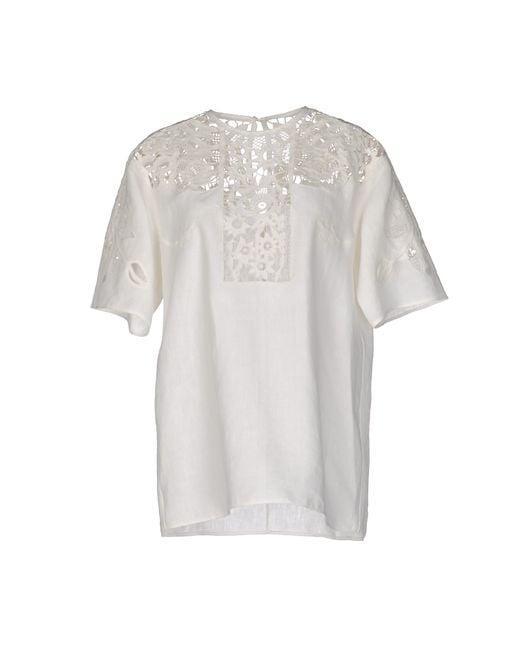
Damen weiße Baumwollbluse mit Spitzendetail